Shenzhen Metro

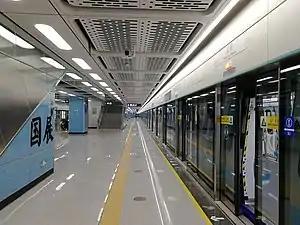
Shenzhen World station of Line 20

Line 14, also known as the Eastern Express, runs from Gangxia North in the city centre to Shatian in the northeast. Construction began in 2018 and the line opened on October 28, 2022. The line is operated by SZMC (Shenzhen Metro Group). Line 14's color is yellow.